Swiss locomotive and railcar classification

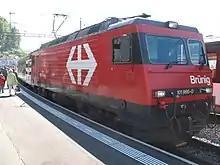
SBB Brünig HGe 101 966–0 at Brienz, 25 July 2007.

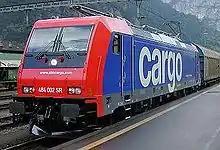
Re 484 002 SR at Göschenen, 19 December 2004.

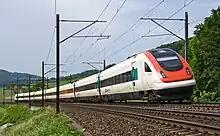
RABDe 500 at Hauenstein, 25 May 2007.

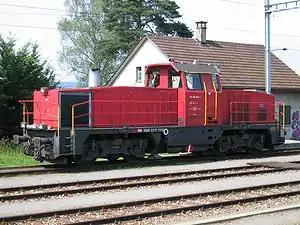
Am 841 020–1 at Möhlin, 7 June 2003.

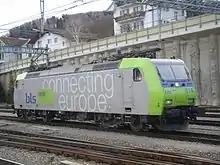
BLS Re 485 014–5 in Spiez, 18 February 2006.

"As operators of various locomotive series delivered in large numbers, the main railways (especially the SBB-CFF-FFS, and also the BLS) have correspondingly large number ranges available for their use (SBB-CFF-FFS 00–49, BLS 50–59). On the other hand, the smaller private railways can only obtain numbers for series of up to 100 vehicles (00-99), but this is usually sufficient. Since 2003, the specified numbering principles have been breached many times by vehicles that have become the property of the SBB-CFF-FFS whilst retaining their numbers in the range 60-69, and by privately owned vehicles, or vehicles owned by private railways, that have been given numbers from the SBB-CFF-FFS range (especially the BLS Re 420 locomotives numbered 501-512)."